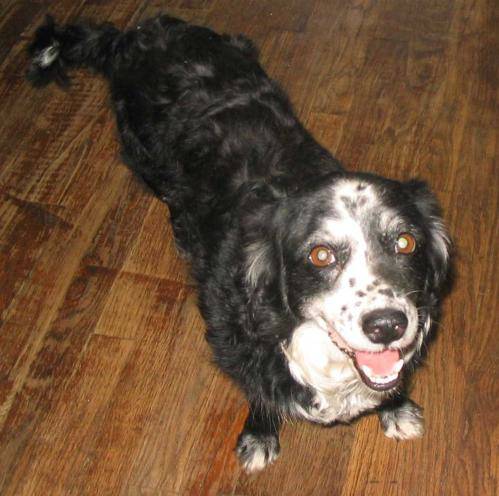
Label: dog